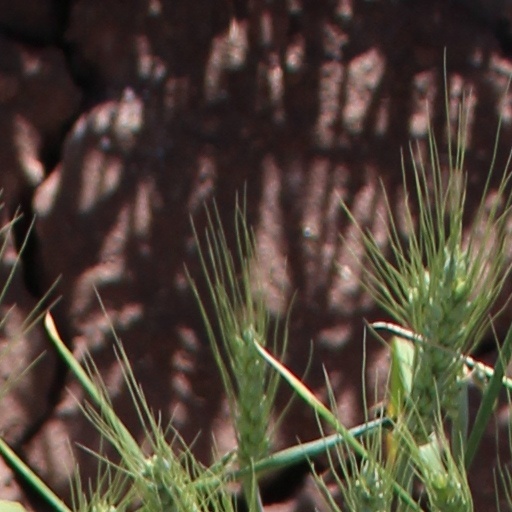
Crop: wheat